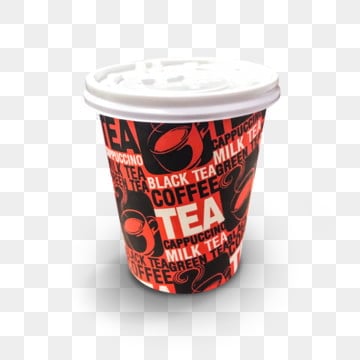
Label: paper